Millennium Bridge, London

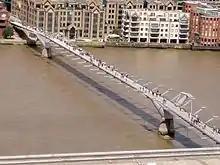
Showing the cable suspension system.

A short inclined lift, known as the Millennium Inclinator, is next to the northern end of the Millennium Bridge. It was opened in December 2003 to allow pedestrians to surmount the steep slope (13.6°) of Peter's Hill from the riverside to the entrance to the Millennium Bridge without using the alternative flight of steps. The lower end of the lift is on Paul's Walk next to the Thames, and the top end is further up Peter's Hill on the terrace which is level with the deck of the bridge. It was primarily installed for use by those who cannot easily manage the steep steps, such as people with disabilities and parents with push chairs.